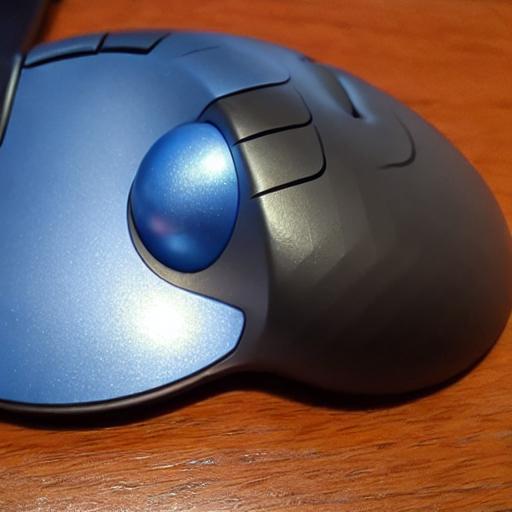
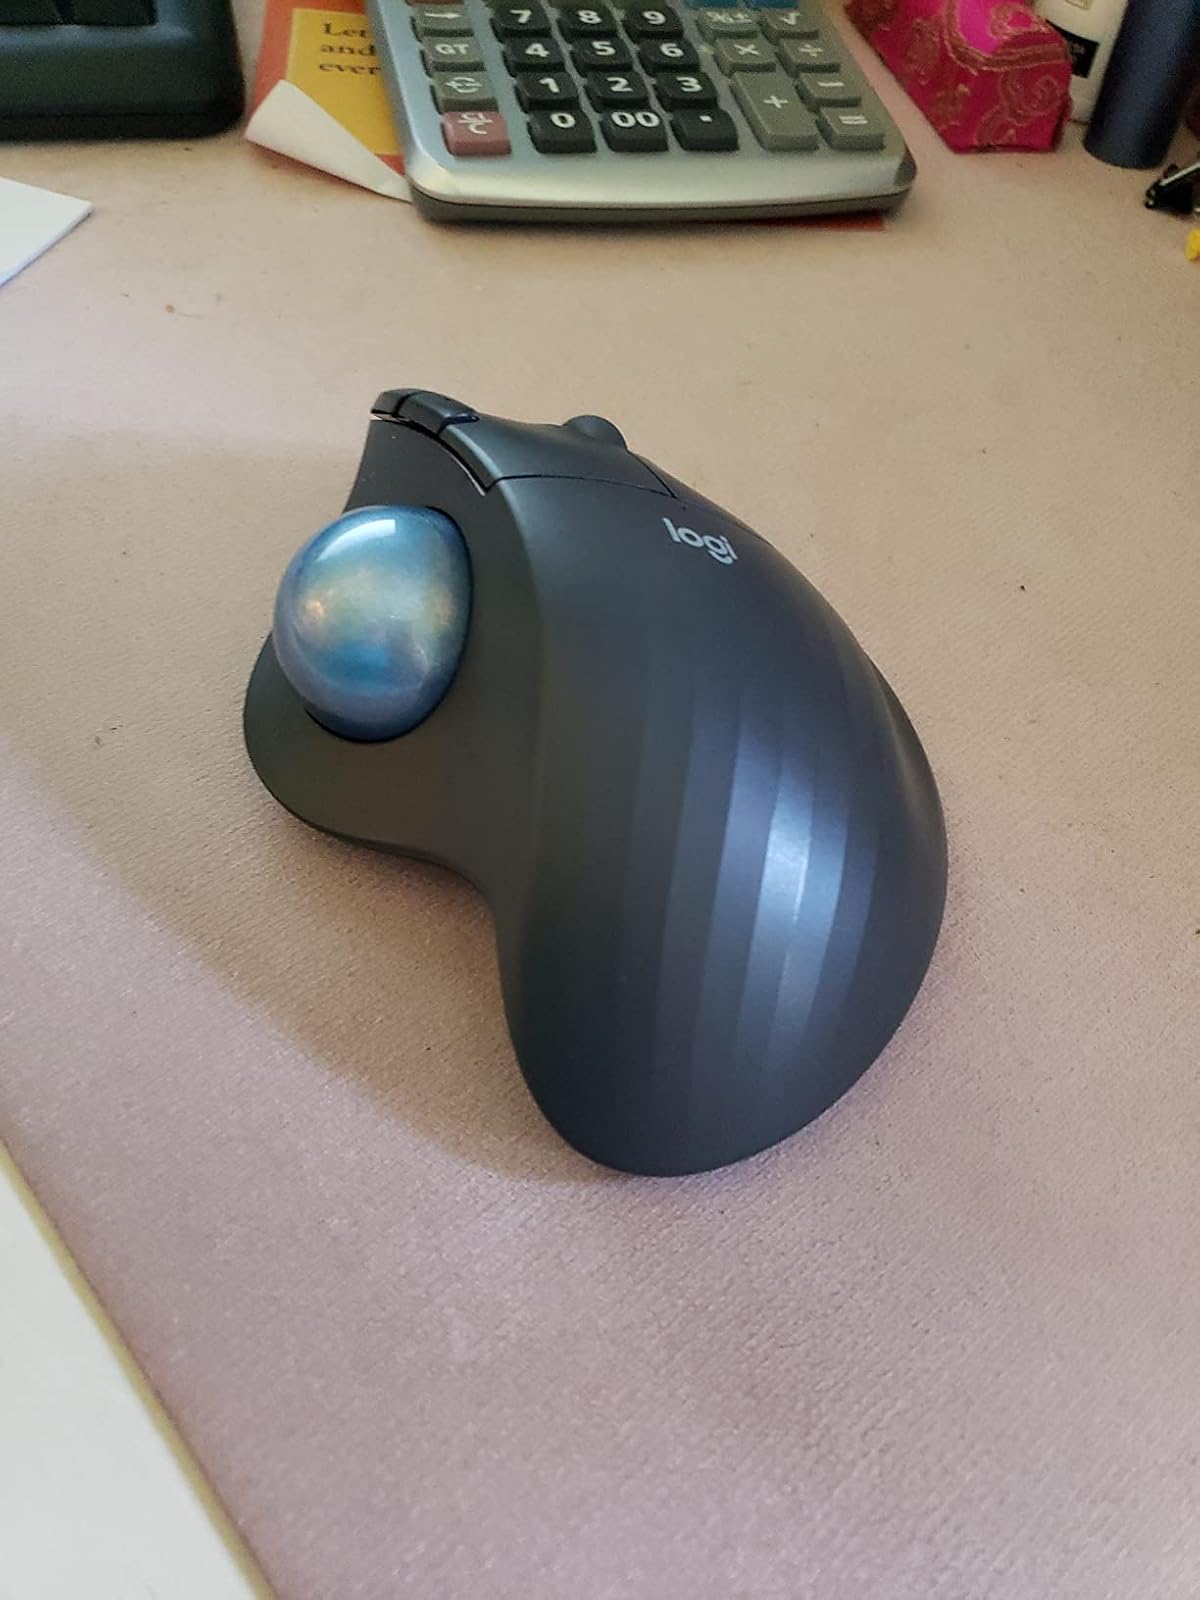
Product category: mouse
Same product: no